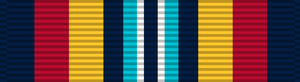
Les décorations du gouvernement des États-Unis sont des récompenses civiles du gouvernement fédéral américain qui sont généralement remises pour service méritoire soutenu, à titre civil, alors que le récipiendaire était au service du gouvernement fédéral américain.
Les Sea Services Ribbons sont des décorations américaines, initialement militaires, pouvant être décernées à certains personnels des forces armées des États-Unis justifiant d'un service à bord d'une unité maritime. À l'origine créée pour l'US Navy et l'US Marines Corps, la récompense s'est ensuite étendue à l'US Army et à l'US Coast Guard, puis à d'autres services du département de la défense ou de l'administration civile.